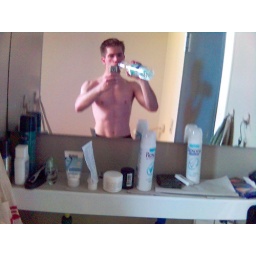
A photo of myself looking in the mirror while drinking water during a short break within my training session...